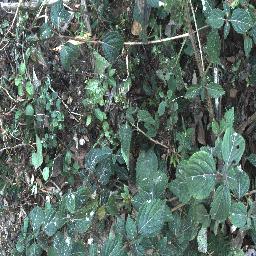
Label: lantana